R357 road (Ireland)

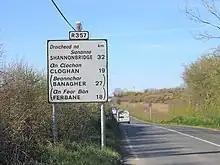
R357 at Blue Ball, County Offaly

The R357 road is a regional road in Ireland linking Athleague, County Roscommon and Blue Ball, County Offaly. It passes Ballinasloe, County Galway, crosses the River Shannon at Shannonbridge, passes through Cloghan, County Offaly and then through the cutaway peatlands of Boora Bog to Blue Ball where it terminates at the N52.